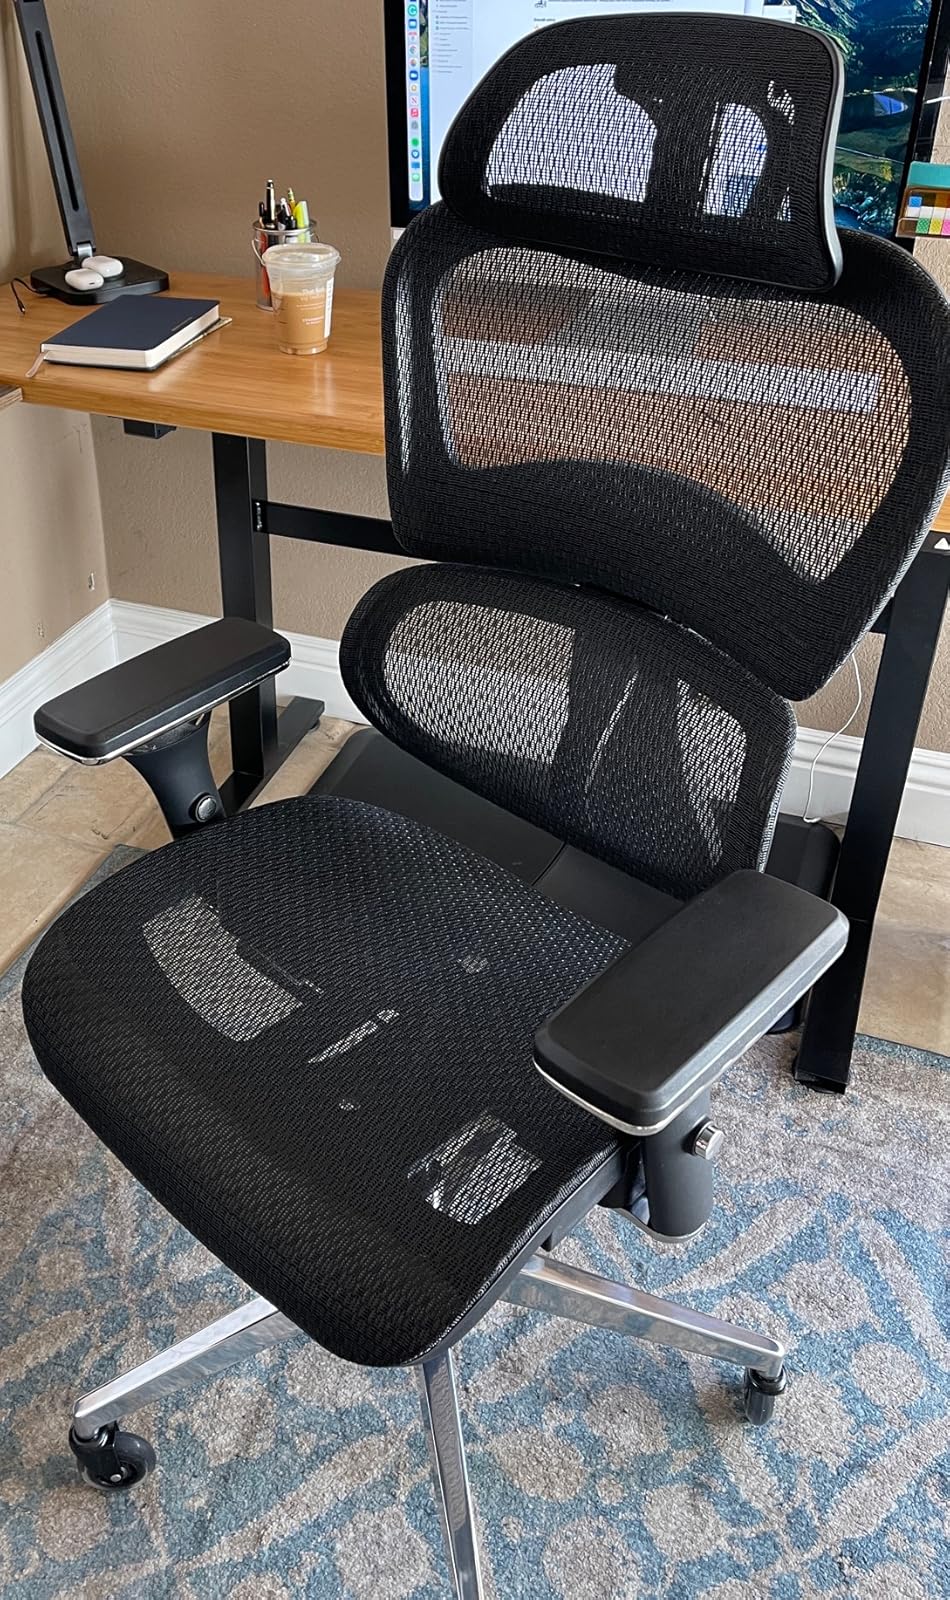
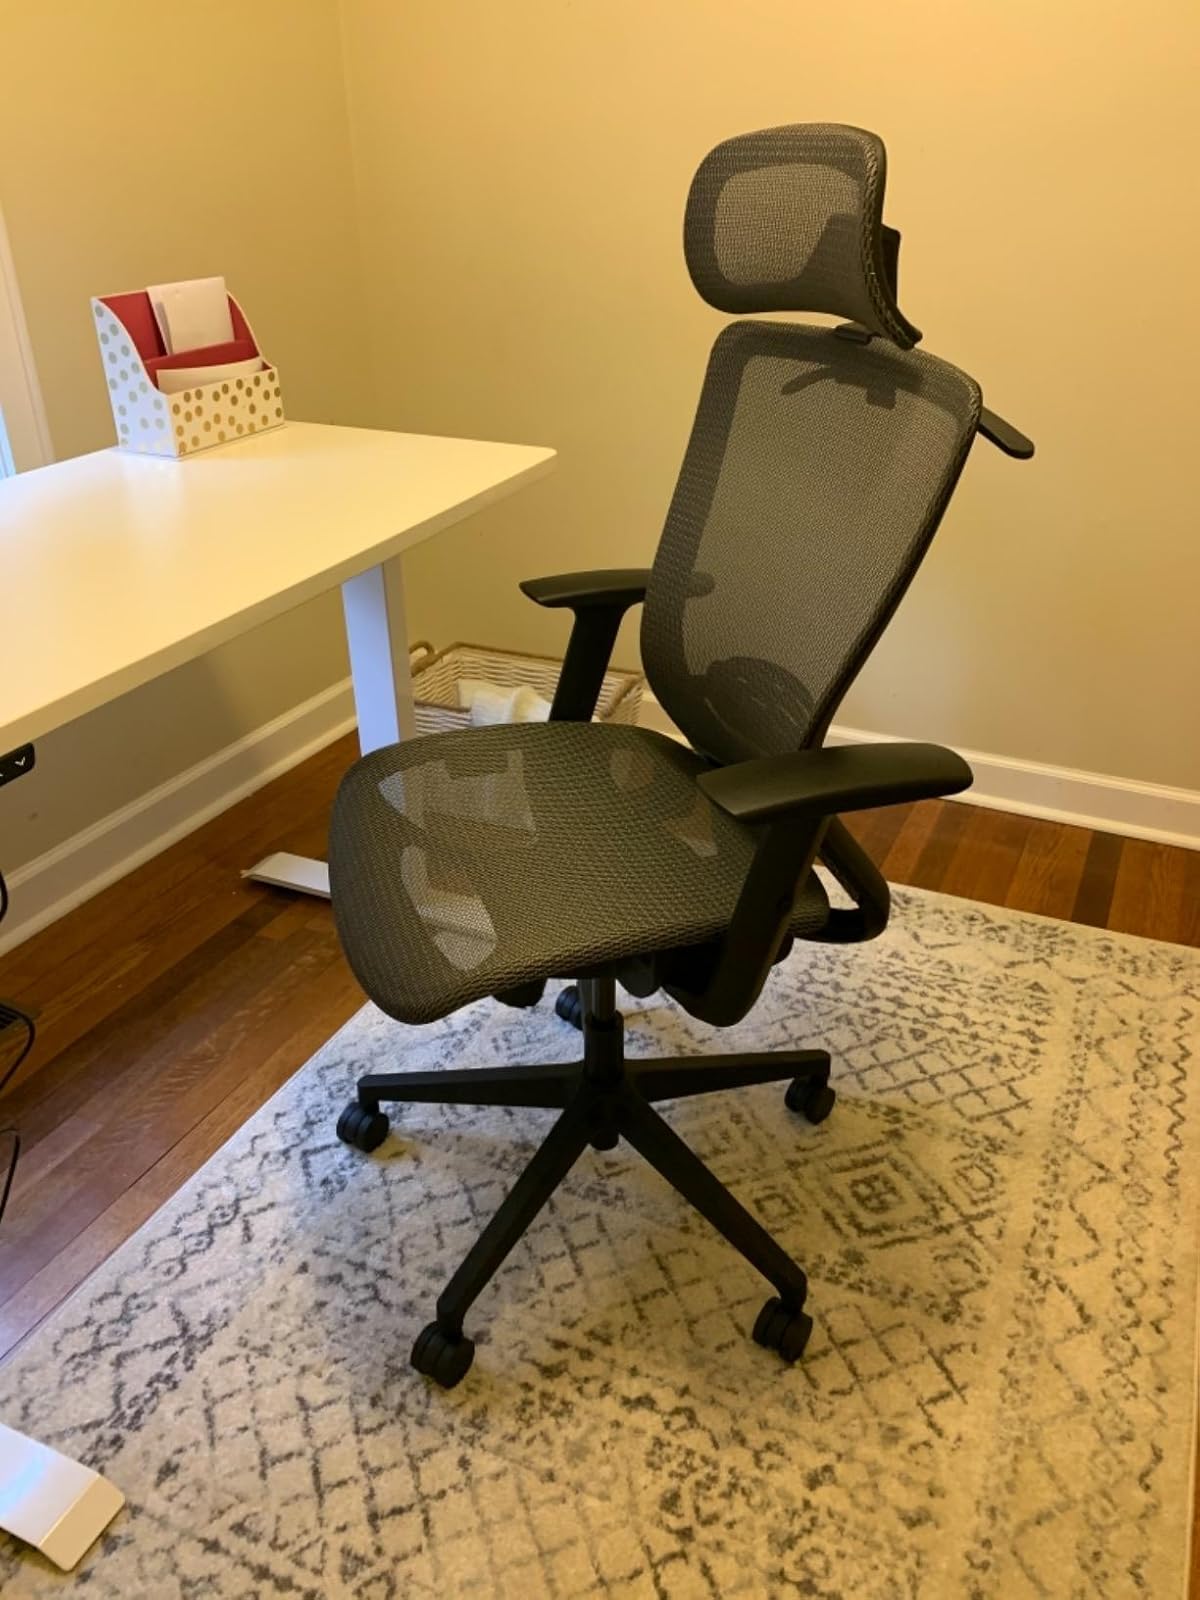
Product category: items_chair
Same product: no